Thomas Mann Randolph Jr.

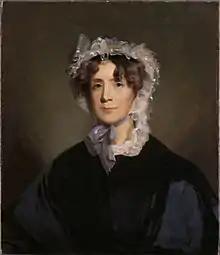
Thomas Sully, "Portrait of Martha Jefferson Randolph"

On February 23, 1790, Randolph married Martha Jefferson, daughter of Thomas Jefferson and his wife Martha Wayles Skelton Jefferson. The Jefferson and Randolph families had shared progenitors; They were third cousins. Thomas Jefferson was a second cousin to Randolph. Randolph's father spent part of his childhood with Jefferson at Tuckahoe. They had lands next to one another in Albemarle County. Thomas and Martha Randolph often stayed at Monticello, where Randolph oversaw business when Thomas Jefferson was away. At his father-in-law's suggestion, Randolph was a captain of the Virginia militia and a local justice of peace. The men had shared interests and viewpoints.